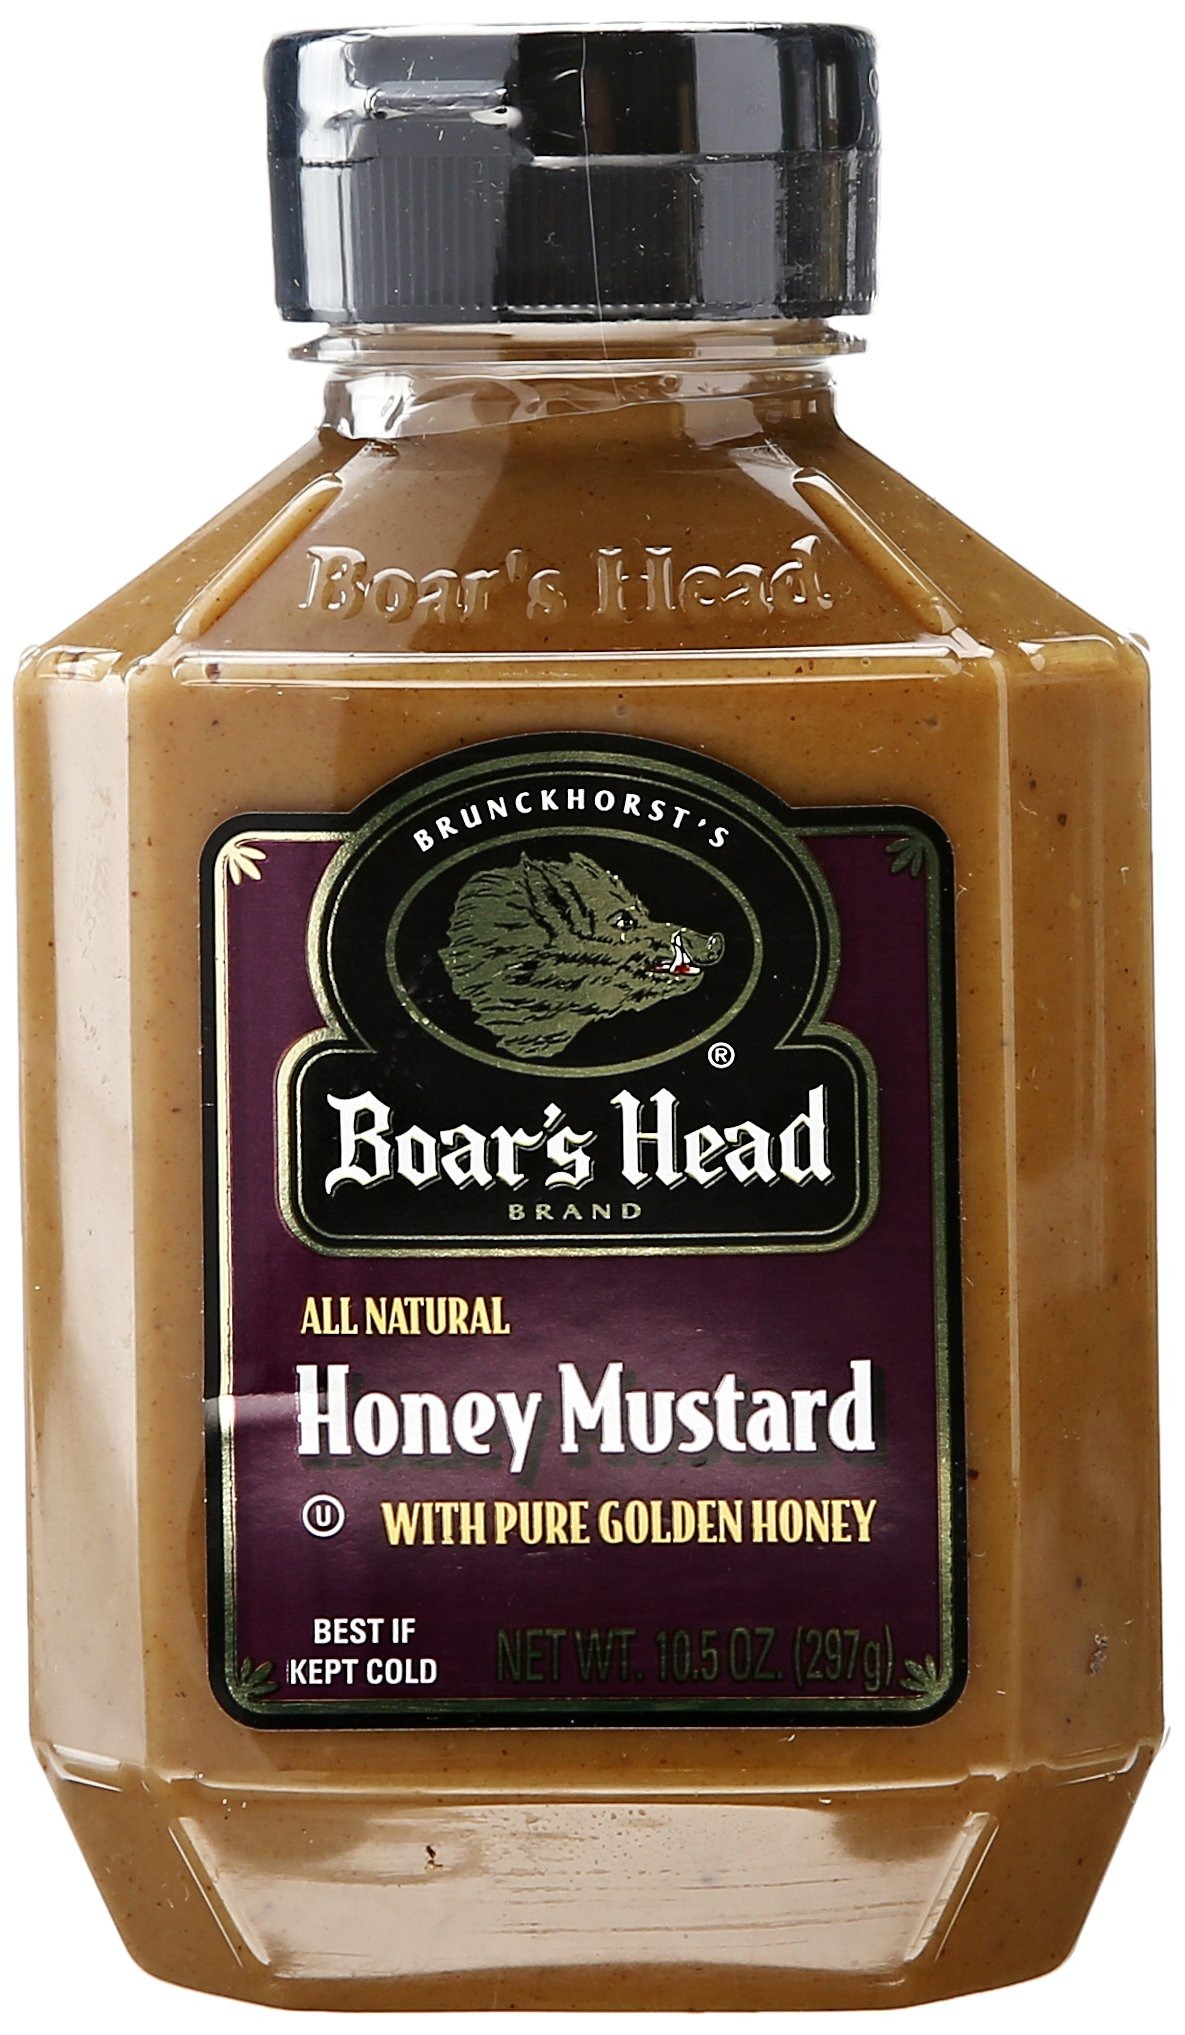
Item Name: Boar's Head, Honey Mustard, 10.5 oz
Bullet Point: Boar's Head Honey Mustard 10.5 oz
Value: 10.5
Unit: Ounce

Price: 11.97